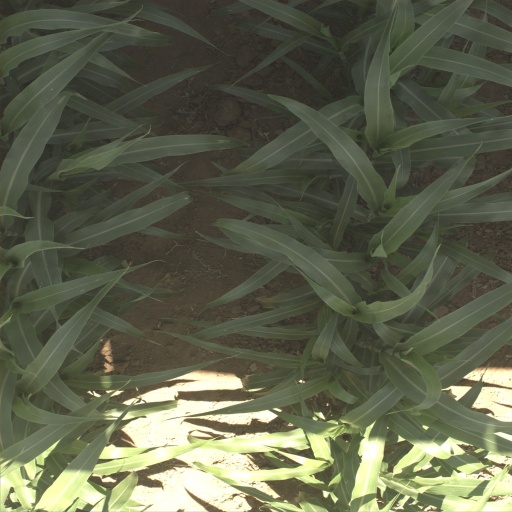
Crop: sorghum